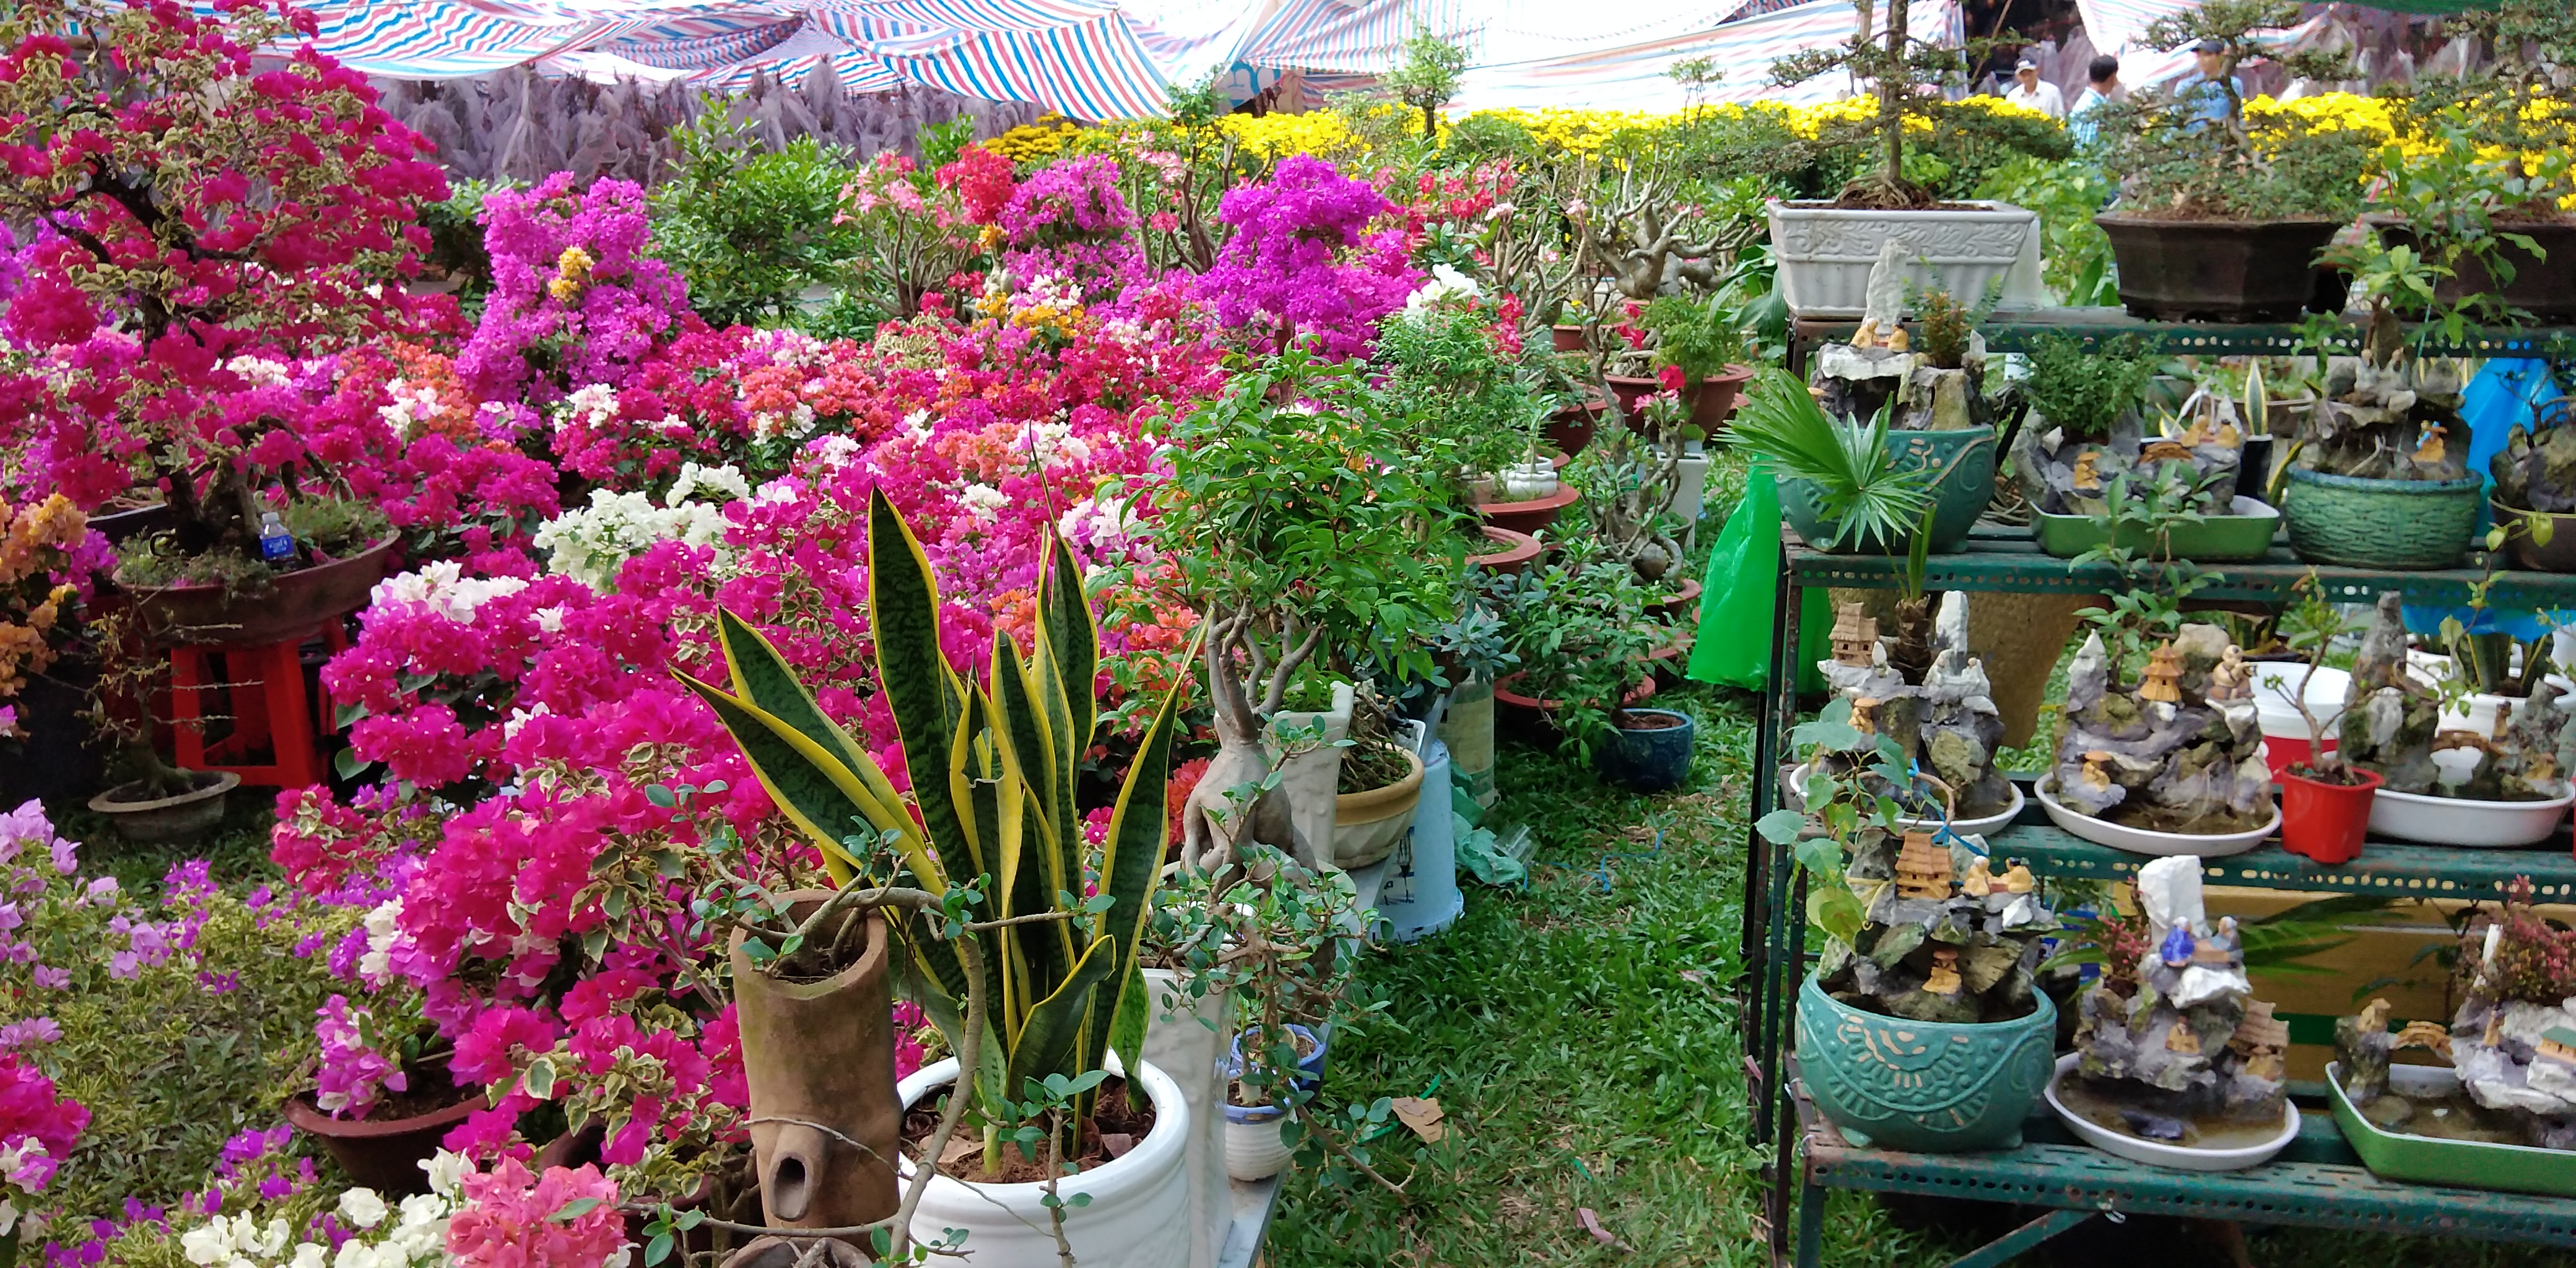
vietnam, saigon, ho chi ming city, flowers, market, flower, plant, garden, houseplant, botany, floristry, flowerpot, spring, flowering plant, botanical garden, orchids of the philippines, annual plant, orchid, moth orchid, cattleya, marketplace, dendrobium, perennial plant